Janet Lusk

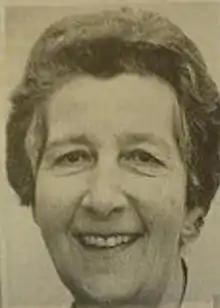

Janet Theodora Lusk (27 April 1924 – 20 June 1994) was a Scottish social worker who was a pioneer of social care in Scotland, Director of the Guild of Service (1962 – 1984) and the first female Convener of the Scottish Council for Voluntary Organisations (1984 – 1990).